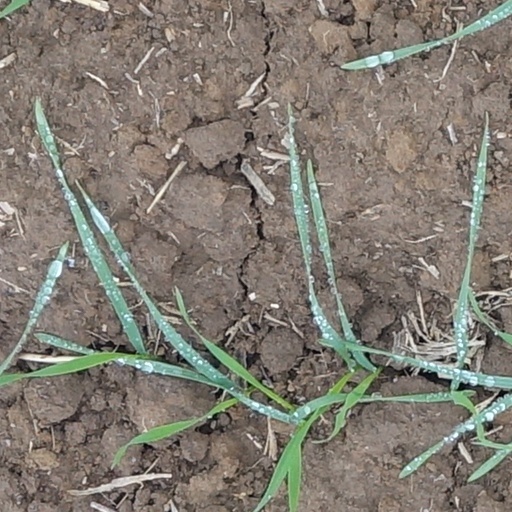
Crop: wheat